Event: Nepal Earthquake
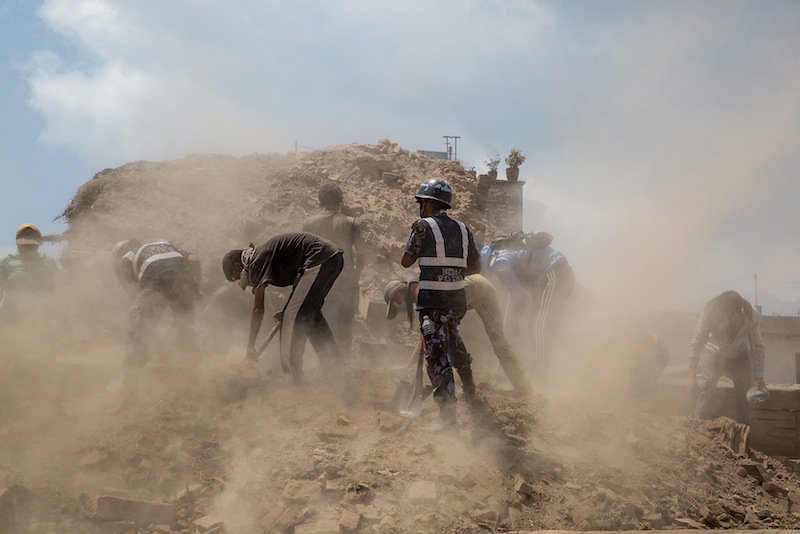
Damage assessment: damage